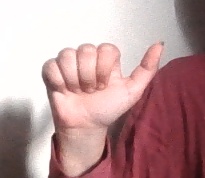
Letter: dhad